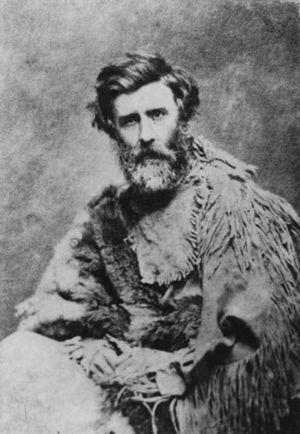
Paul Kane est un peintre irlando-canadien né à Mallow, Irlande, le 3 septembre 1810 et mort à Toronto, Ontario, le 20 février 1871.